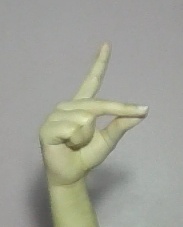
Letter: ta